Master-at-arms (United States Navy)

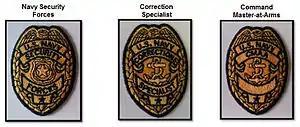
U.S. Navy's current law enforcement patch for the NWU

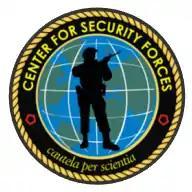
The Center for Security Forces Command logo

According to early records, the U.S. Navy took its time about identifying ratings by the symbols so familiar on today's naval uniforms. The Master-at-Arms, or police officer of the ship, wore the white five-pointed star of authority.